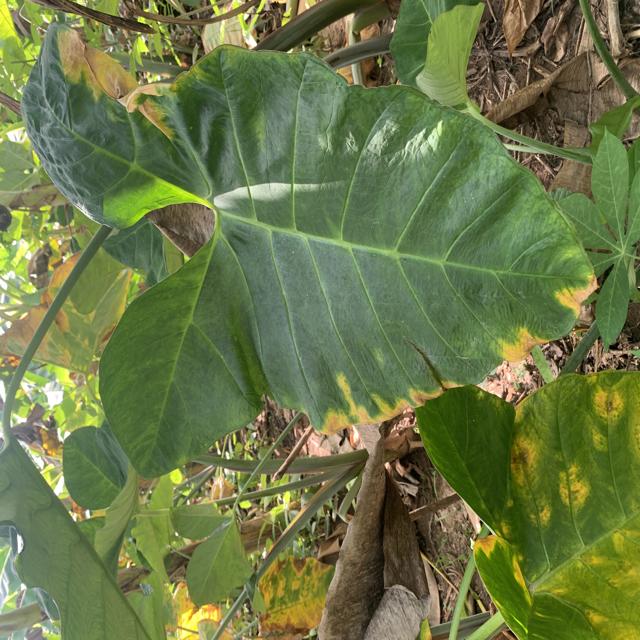
Label: Healthy